San Domenico (horse)

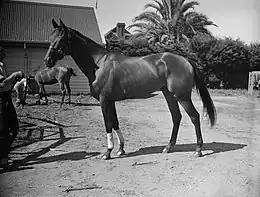
San Domenico, 1950

San Domenico raced in the post war years between 1948 and 1954 a specialist weight carrying sprinter and the winner of 8 Group 1 races in the modern era including the 1949 VATC Oakleigh Plate,1950 AJC George Main Stakes, 1952 AJC All Aged Stakes and the 1952 VATC Futurity Stakes carrying 65.5 kg defeating Grey Boots 1950 AJC Doncaster Handicap and 1950 VATC Caulfield Cup.